2011 Tōhoku earthquake and tsunami

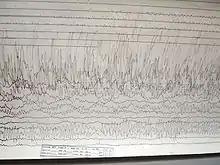
A seismogram recorded in Massachusetts, United States

The magnitude 9.1 (M) undersea megathrust earthquake occurred on 11 March 2011 at 14:46 JST (05:46 UTC) in the north-western Pacific Ocean at a relatively shallow depth of , with its epicenter approximately east of the Oshika Peninsula of Tōhoku, Japan, lasting approximately six minutes. The earthquake was initially reported as 7.9 M by the USGS before it was quickly upgraded to 8.8 M, then to 8.9 M, and then finally to 9.0 M. On 11 July 2016, the USGS further upgraded the earthquake to 9.1. Sendai was the nearest major city to the earthquake, from the epicenter; the earthquake occurred northeast of Tokyo.